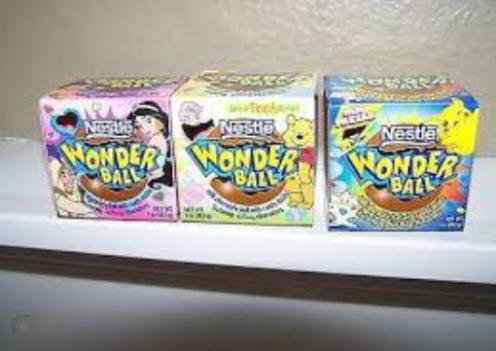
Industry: Leisure